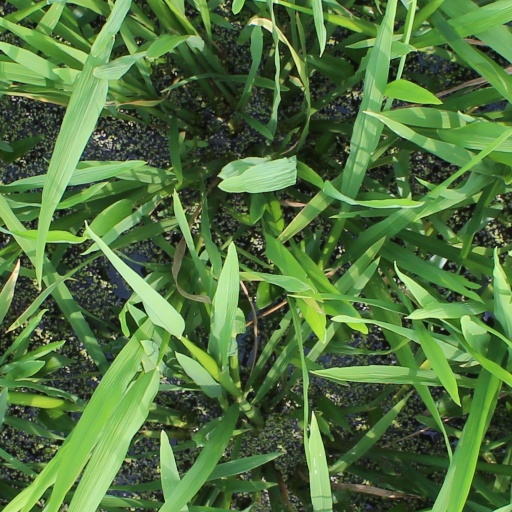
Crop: rice